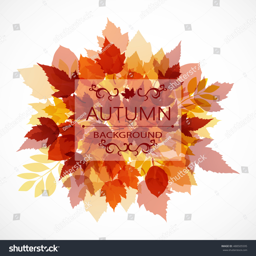
autumn background from leaves of different colors with the inscription